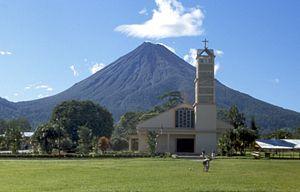
La Fortuna est une localité du Costa Rica, située dans le canton de San Carlos.